Onegi Obel

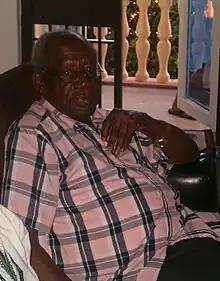
Onegi Obel

Angelo Onegi Obel (4 April 1932 – 16 December 2008), was a Ugandan economist and politician and former adviser to the President of Uganda. He also served as the Governor of the Bank of Uganda from 1973 to 1978.